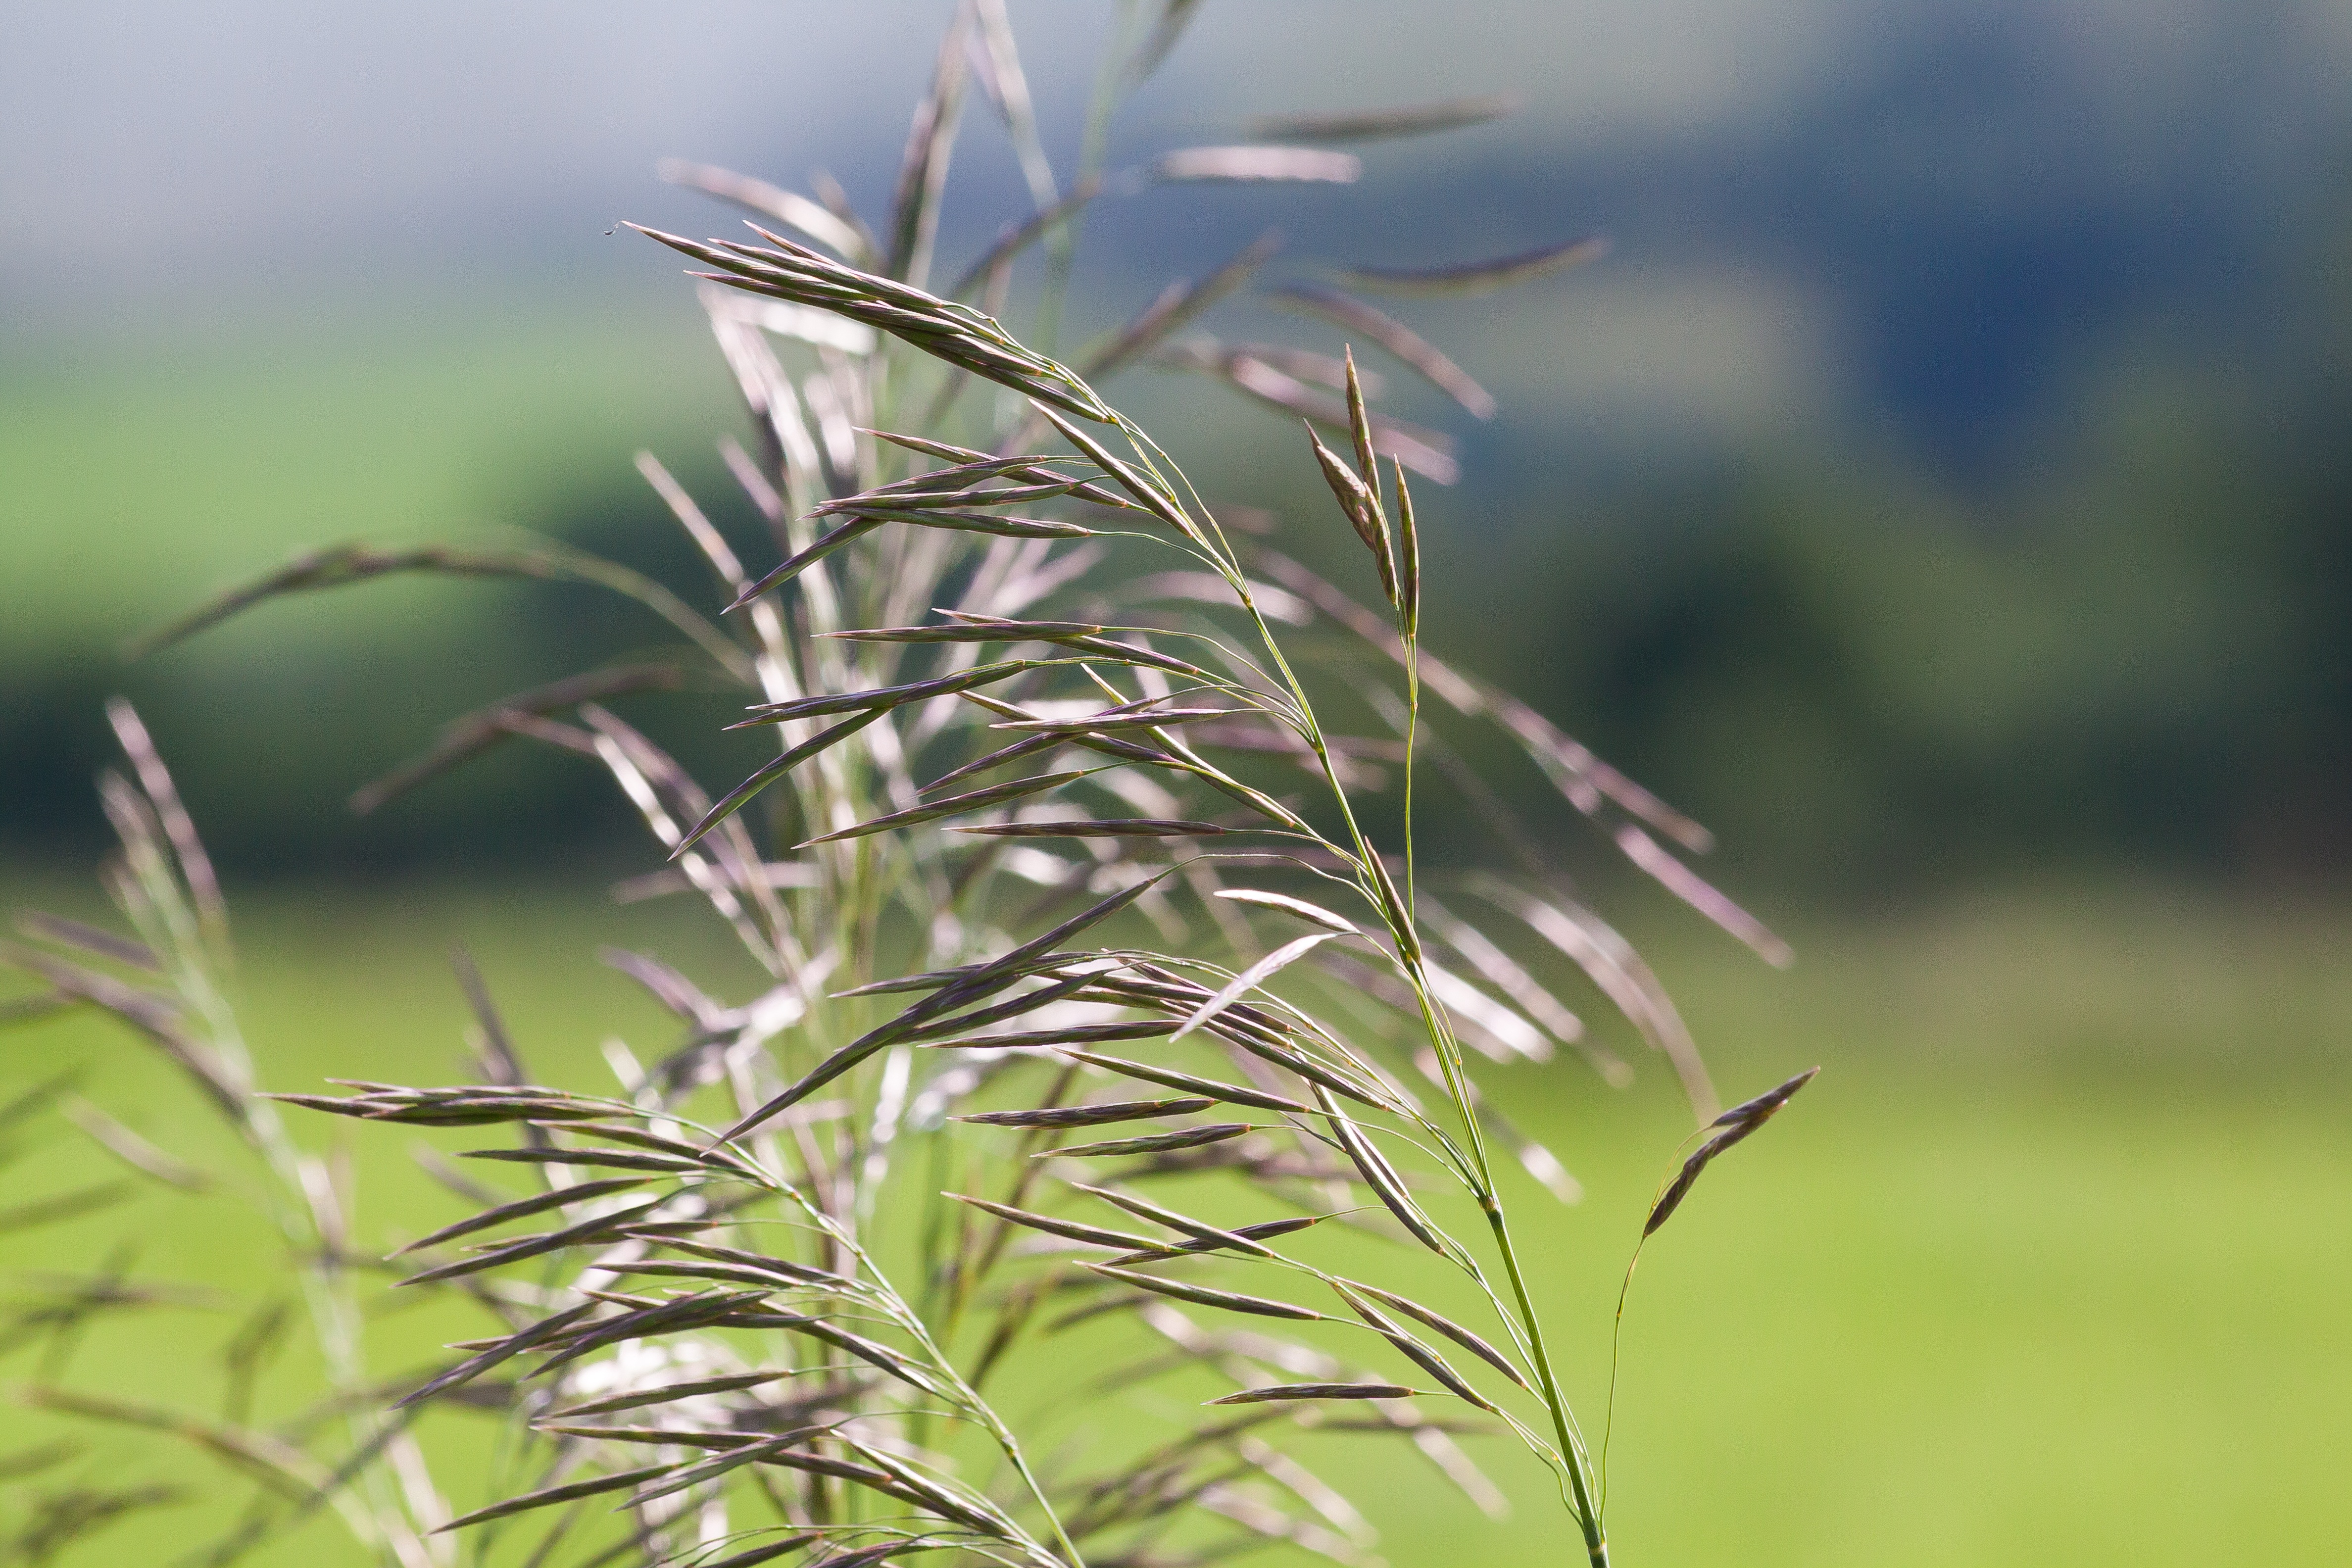
landscape, tree, nature, grass, branch, plant, field, lawn, meadow, prairie, leaf, flower, green, crop, macro, botany, agriculture, close, flora, close up, blade of grass, mood, macro photography, flowering plant, halm, grass family, plant stem, land plant, phragmites